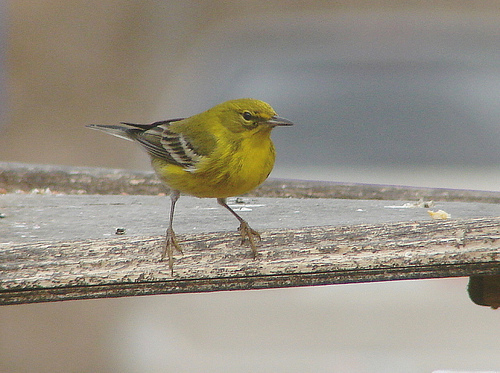
a small yellow bird with light grey feathers throughout and white wingbars on its grey colored wings.
it has a short beak and yellow feathers covering most of its body and white feathers with brown stripes which don't cover the whole feather.
this bird has a sharp skinny light brown bill along with a vibrant yellow belly, and yellow and dark brown breast.
this small bird is primarily yellow with beige and brown toned wings and tail, a short, pointed bill, and neutral colored feet.
small yellow and grey bird, long tarsus and medium beakthe bird has a yellow fluffy belly and long tarsus
this bird is yellow and brown in color, with a light colored beak.
small bird with pointed beak, throat, belly, breast and abdomen are yellow and crown is blackish yellow.
this small bird has a yellow head, belly, and sides, but its wings are gray-and-white striped.
a small bird with a yellow coloring and pointed beak.
Species: Pine Warbler